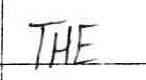
Label: the